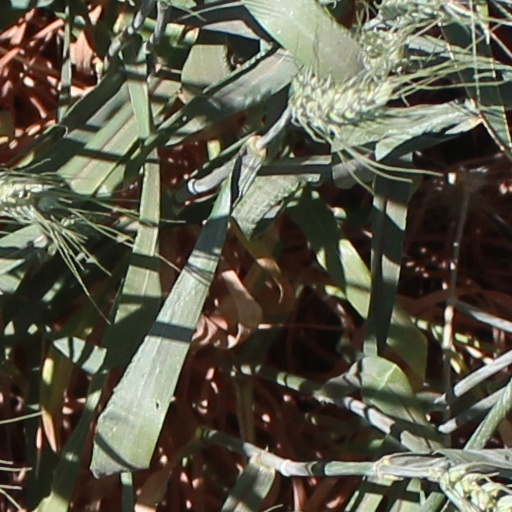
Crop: wheat